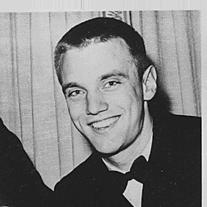
Age: 23